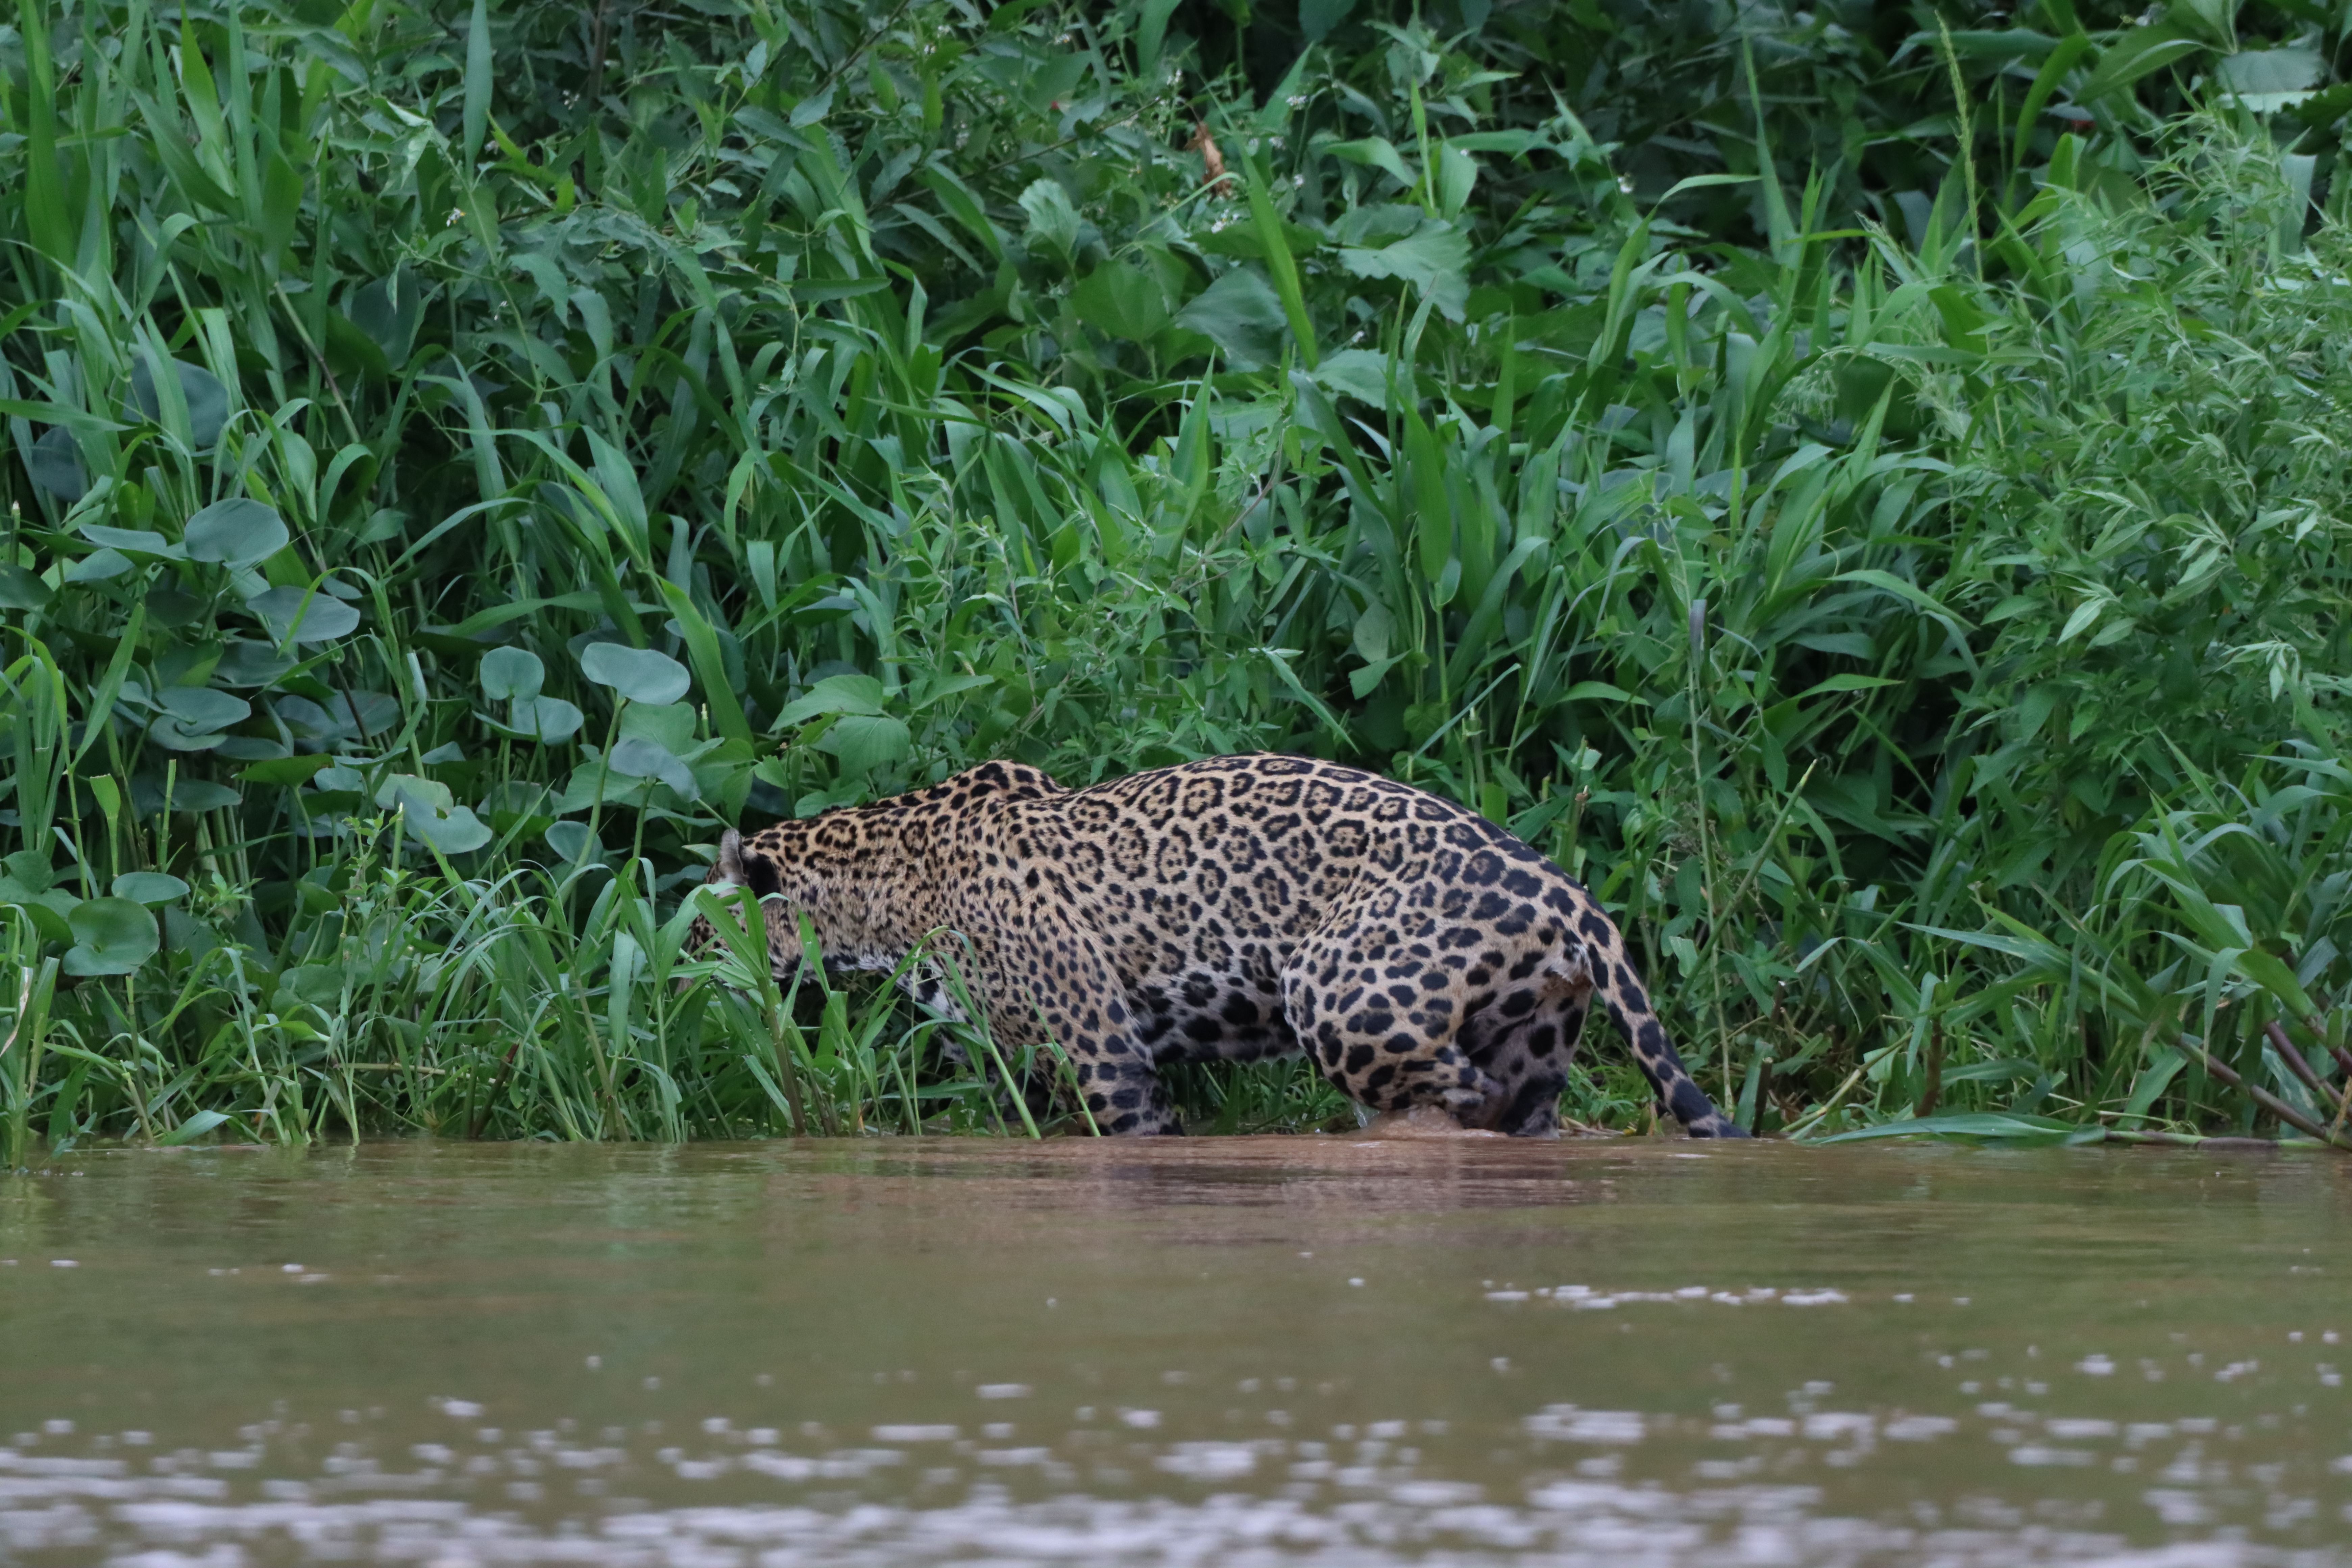
Jaguar: Overa